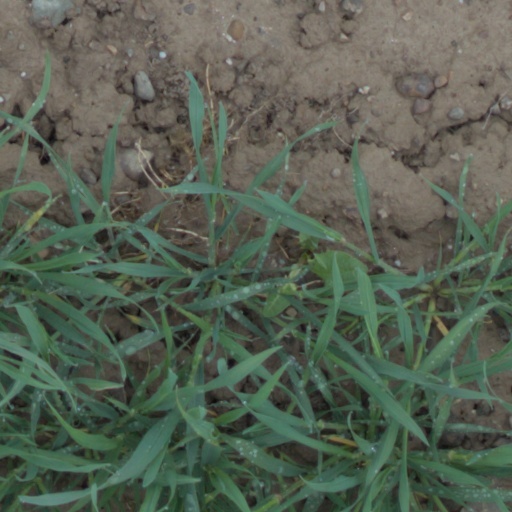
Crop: wheat